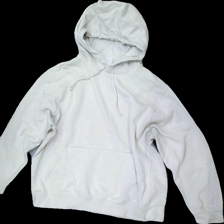
View: front
Type: Hoodie
Category: Ladies
Brand: Nike
Colors: Beige
Material: 100% Cotton
Pattern: Embroidered
Cut: Regular
Size: XL
Season: All
Stains: Minor
Damage: stain
Damage location: bottom right
Damage 2: stain
Damage 2 location: top center
Price range: 100-150
Recommended usage: Reuse
Description: Beige hoodie with embroidery